Donald Easten

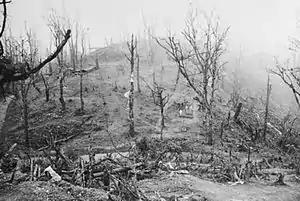
Garrison Hill battlefield, the key to the British defences at Kohima.

Donald Friswell Easten MC (15 July 1918 – 28 February 2017) was a British Army officer of the Royal West Kents who was awarded the Military Cross for his actions during the defence of Kohima from Japanese attack during the Second World War. In retirement he bred Hampshire Down sheep and was Master of Hounds to both the Colchester Garrison Beagles and the Eastern Counties Otter Hounds .